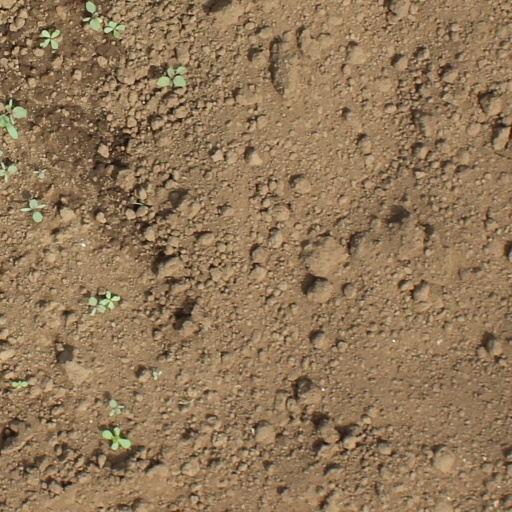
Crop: soybean